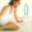
Label: woman